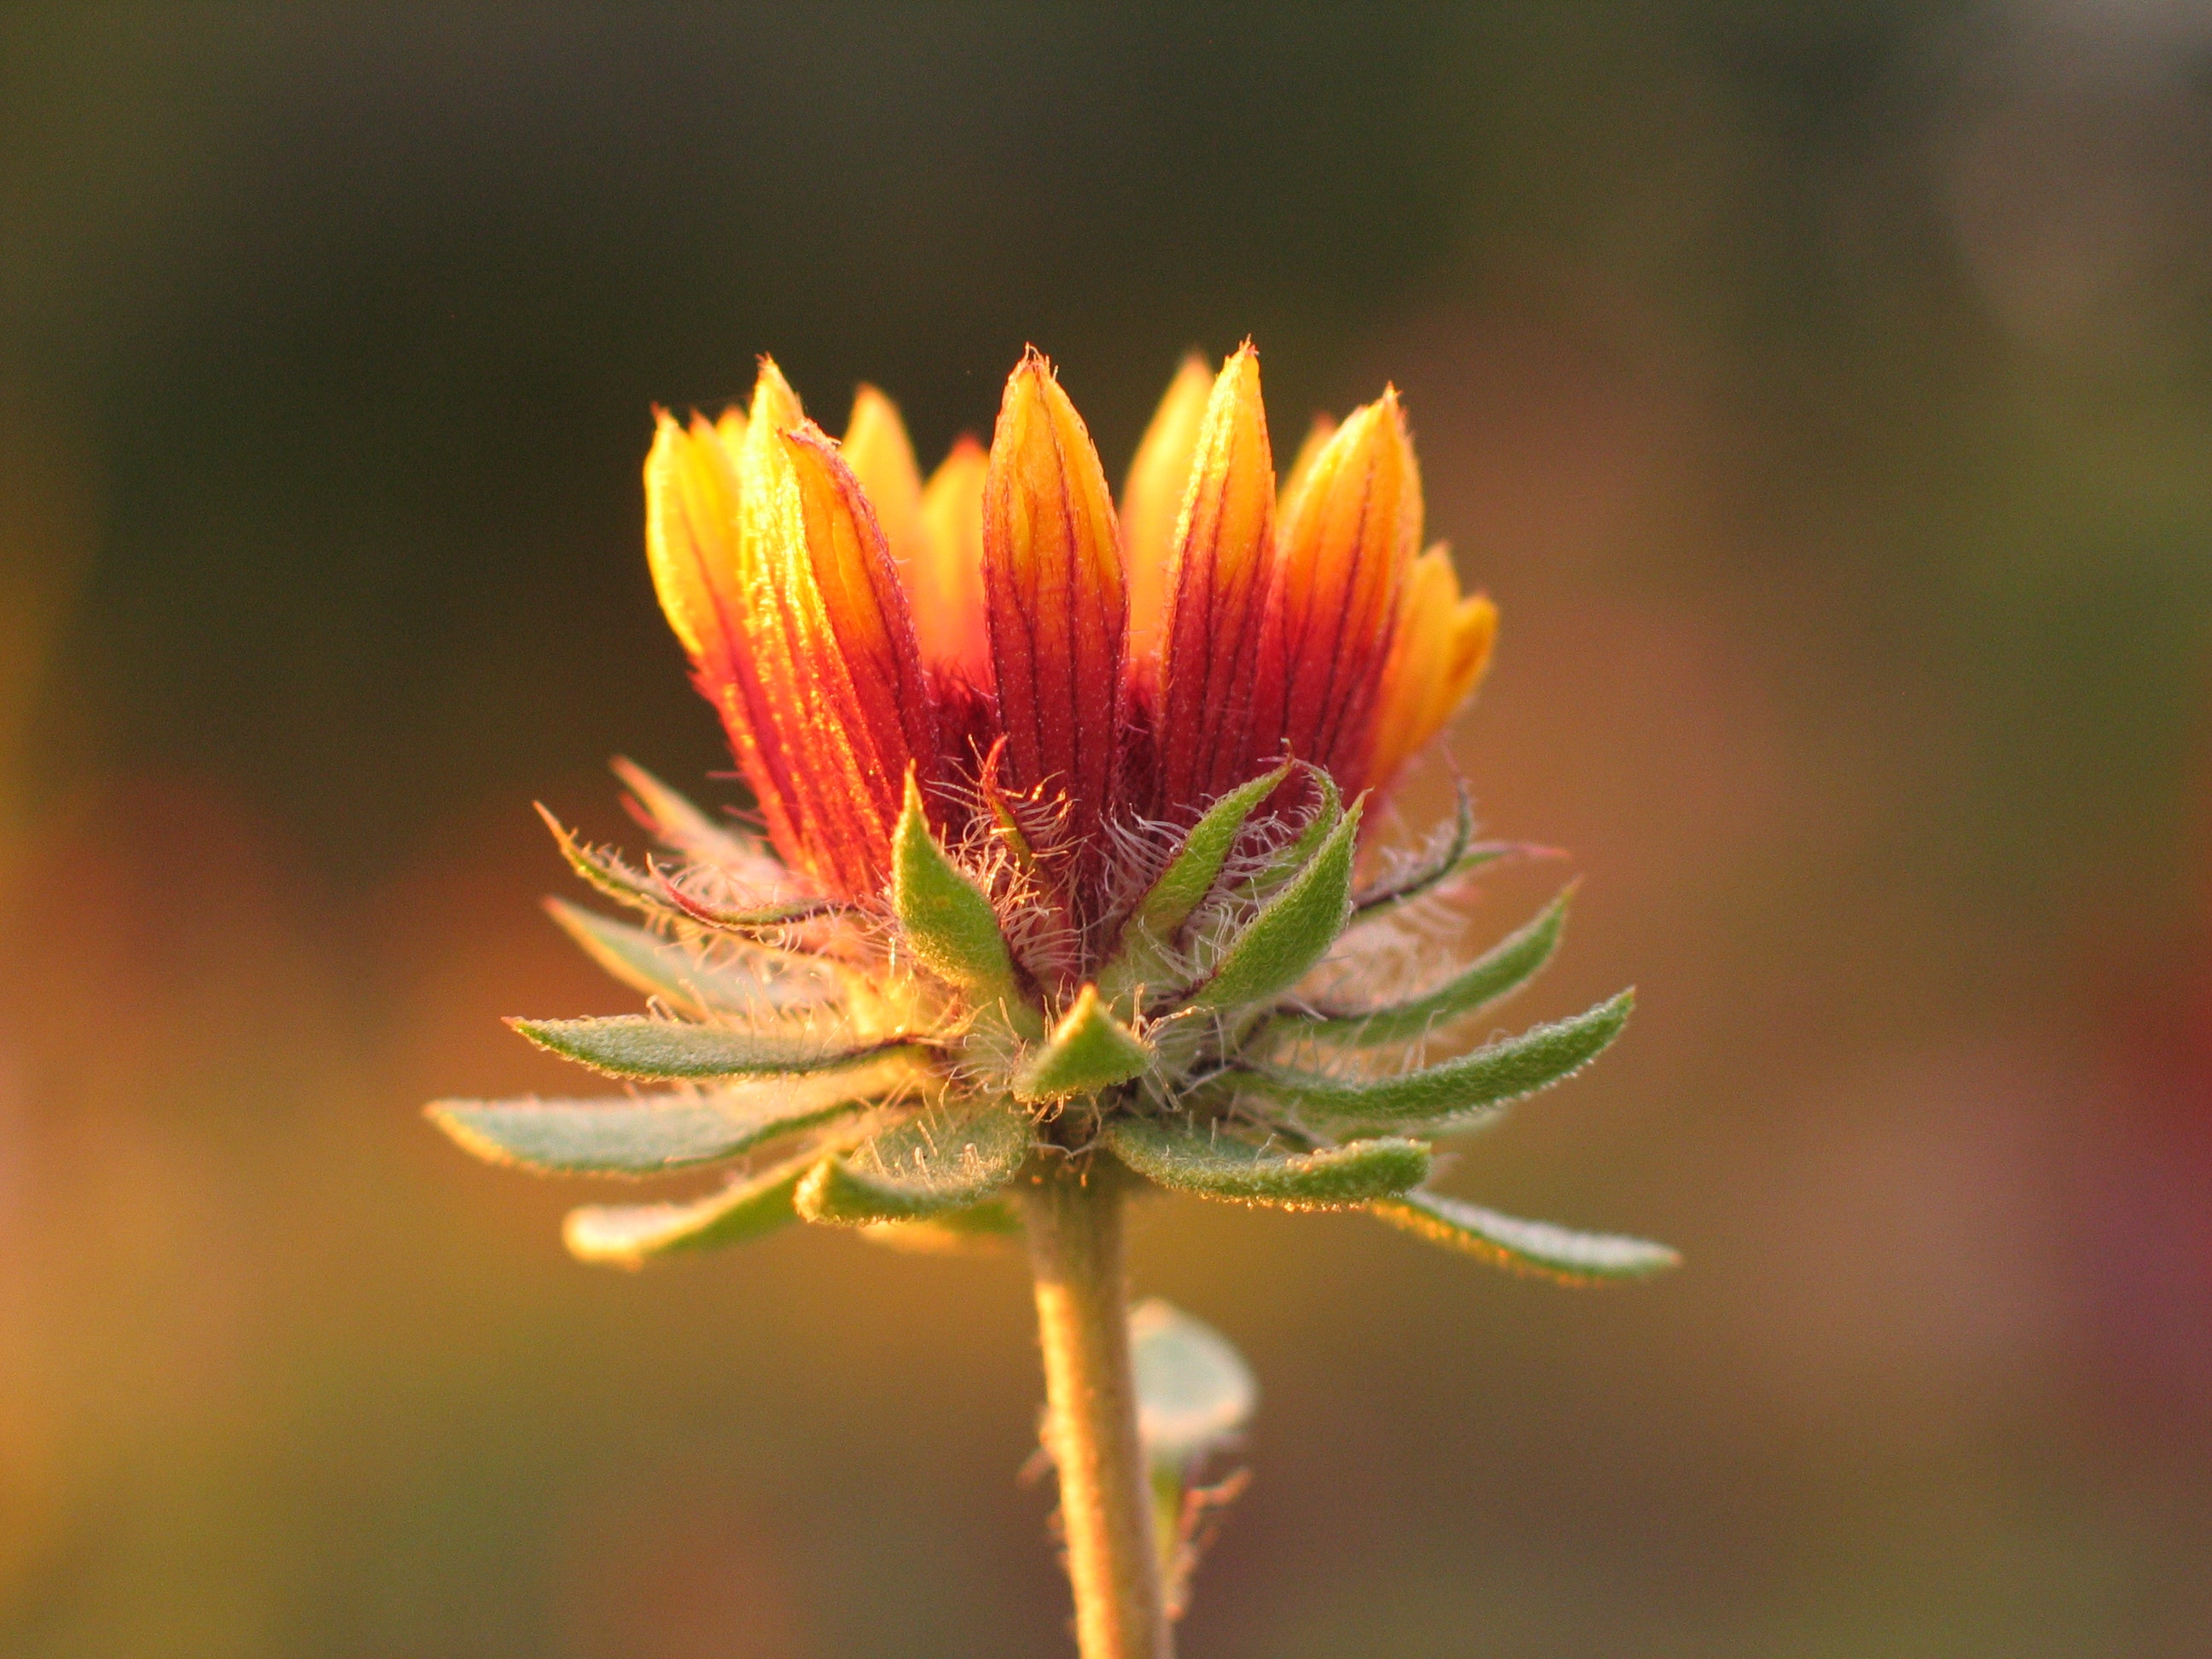
flower, plant, petal, blanket flowers, flowering plant, Pedicel, annual plant, herbaceous plant, pollen, macro photography, terrestrial plant, daisy family, wildflower, plant stem, sunflower, lily family, Forb, still life photography, peach, art, natural landscape, coquelicot